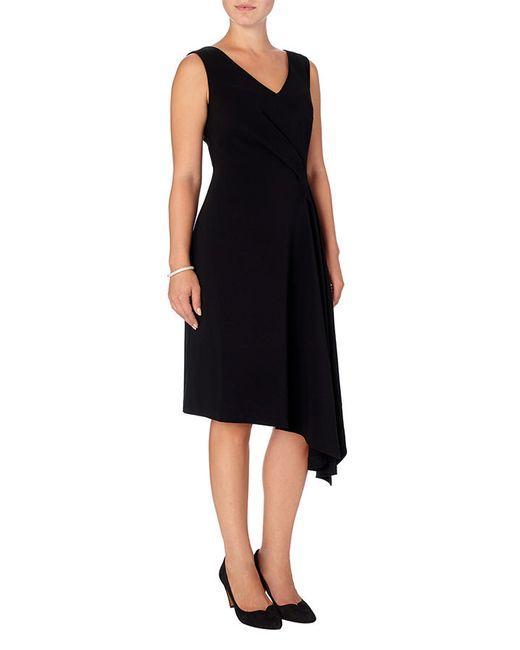
Ärmelloses schwarzes Kleid mit V-Ausschnitt und schwarzen High Heel-Schuhen im Büro